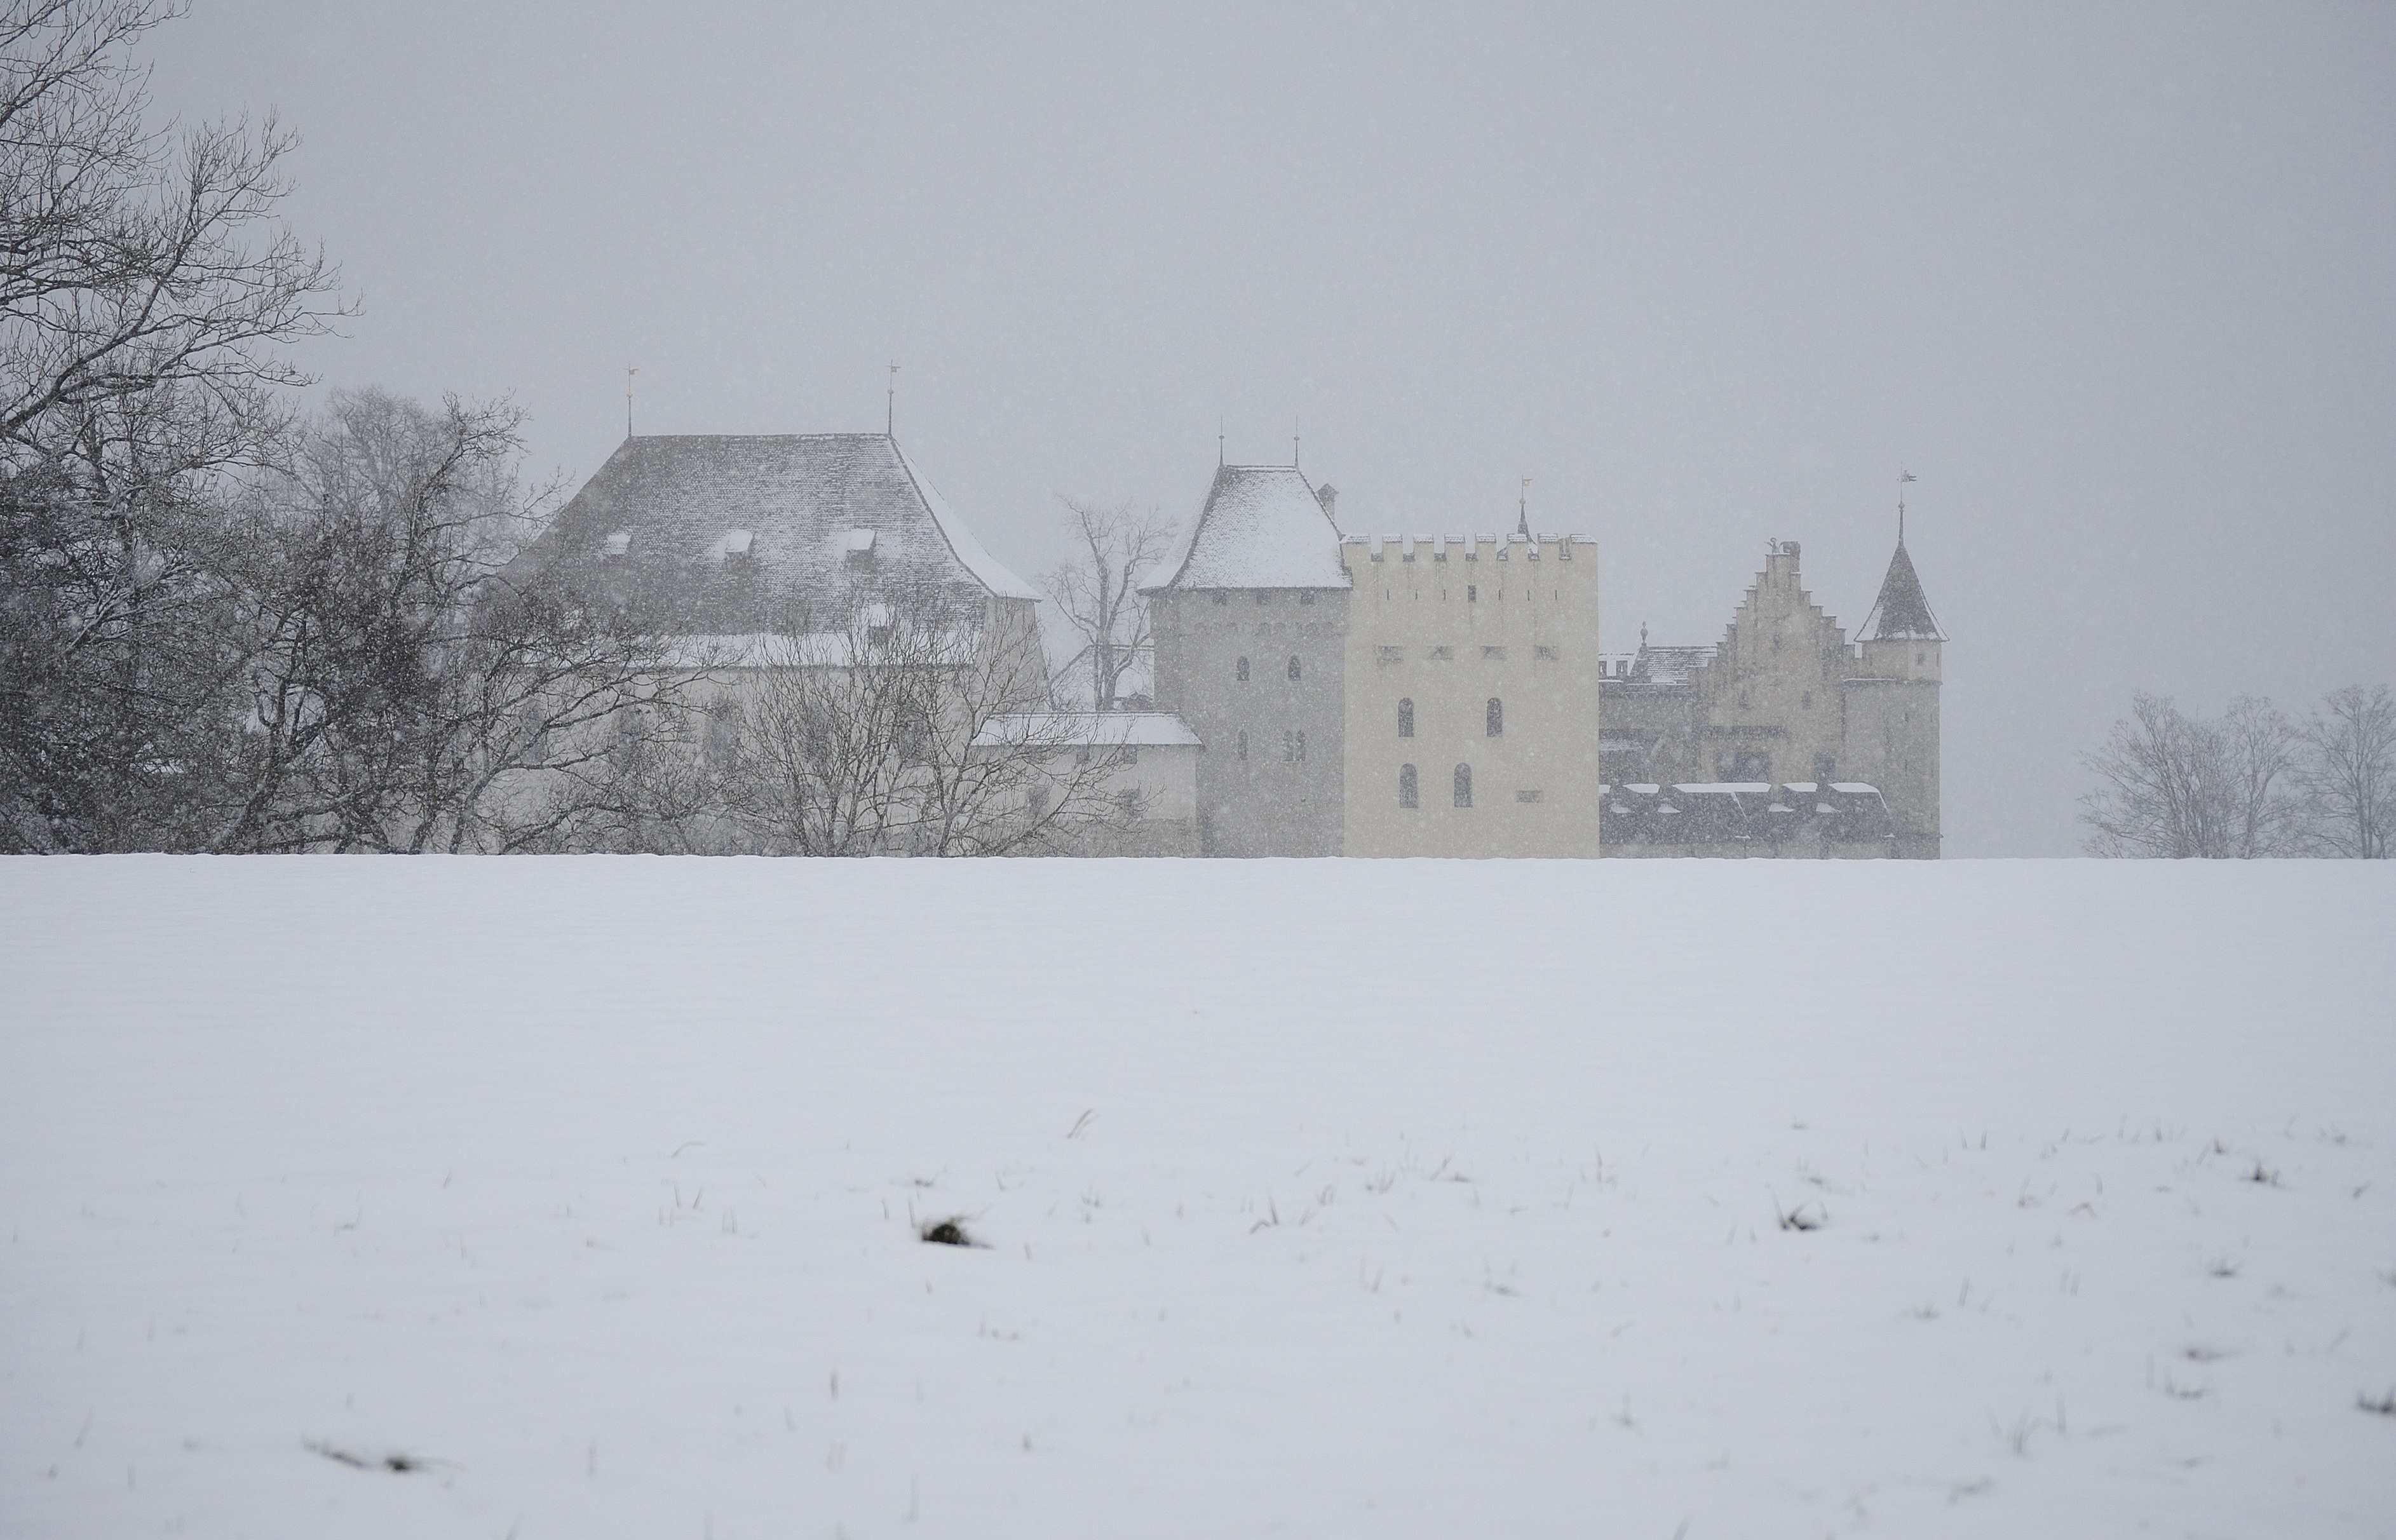
snow, winter, weather, season, snowfall, blizzard, freezing, winter impressions, snow flurry, atmospheric phenomenon, winter storm, closed lenzburg, habsburg